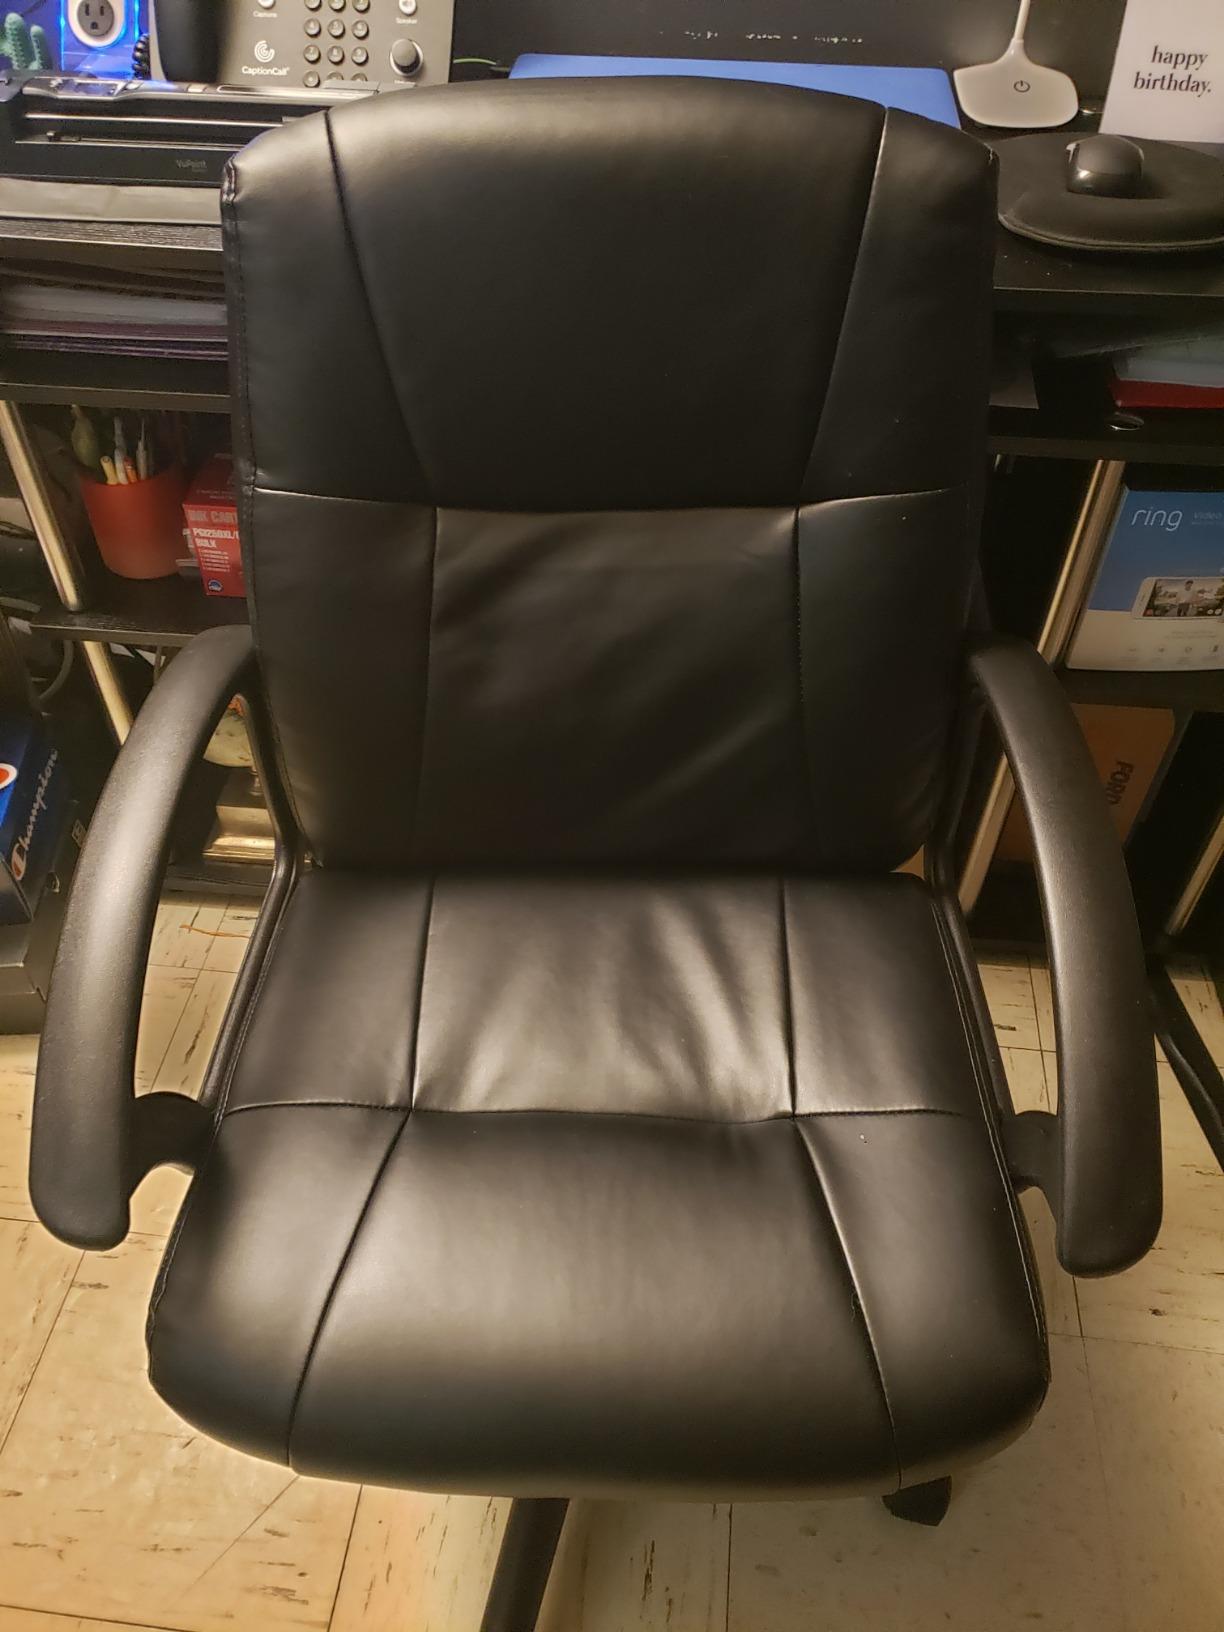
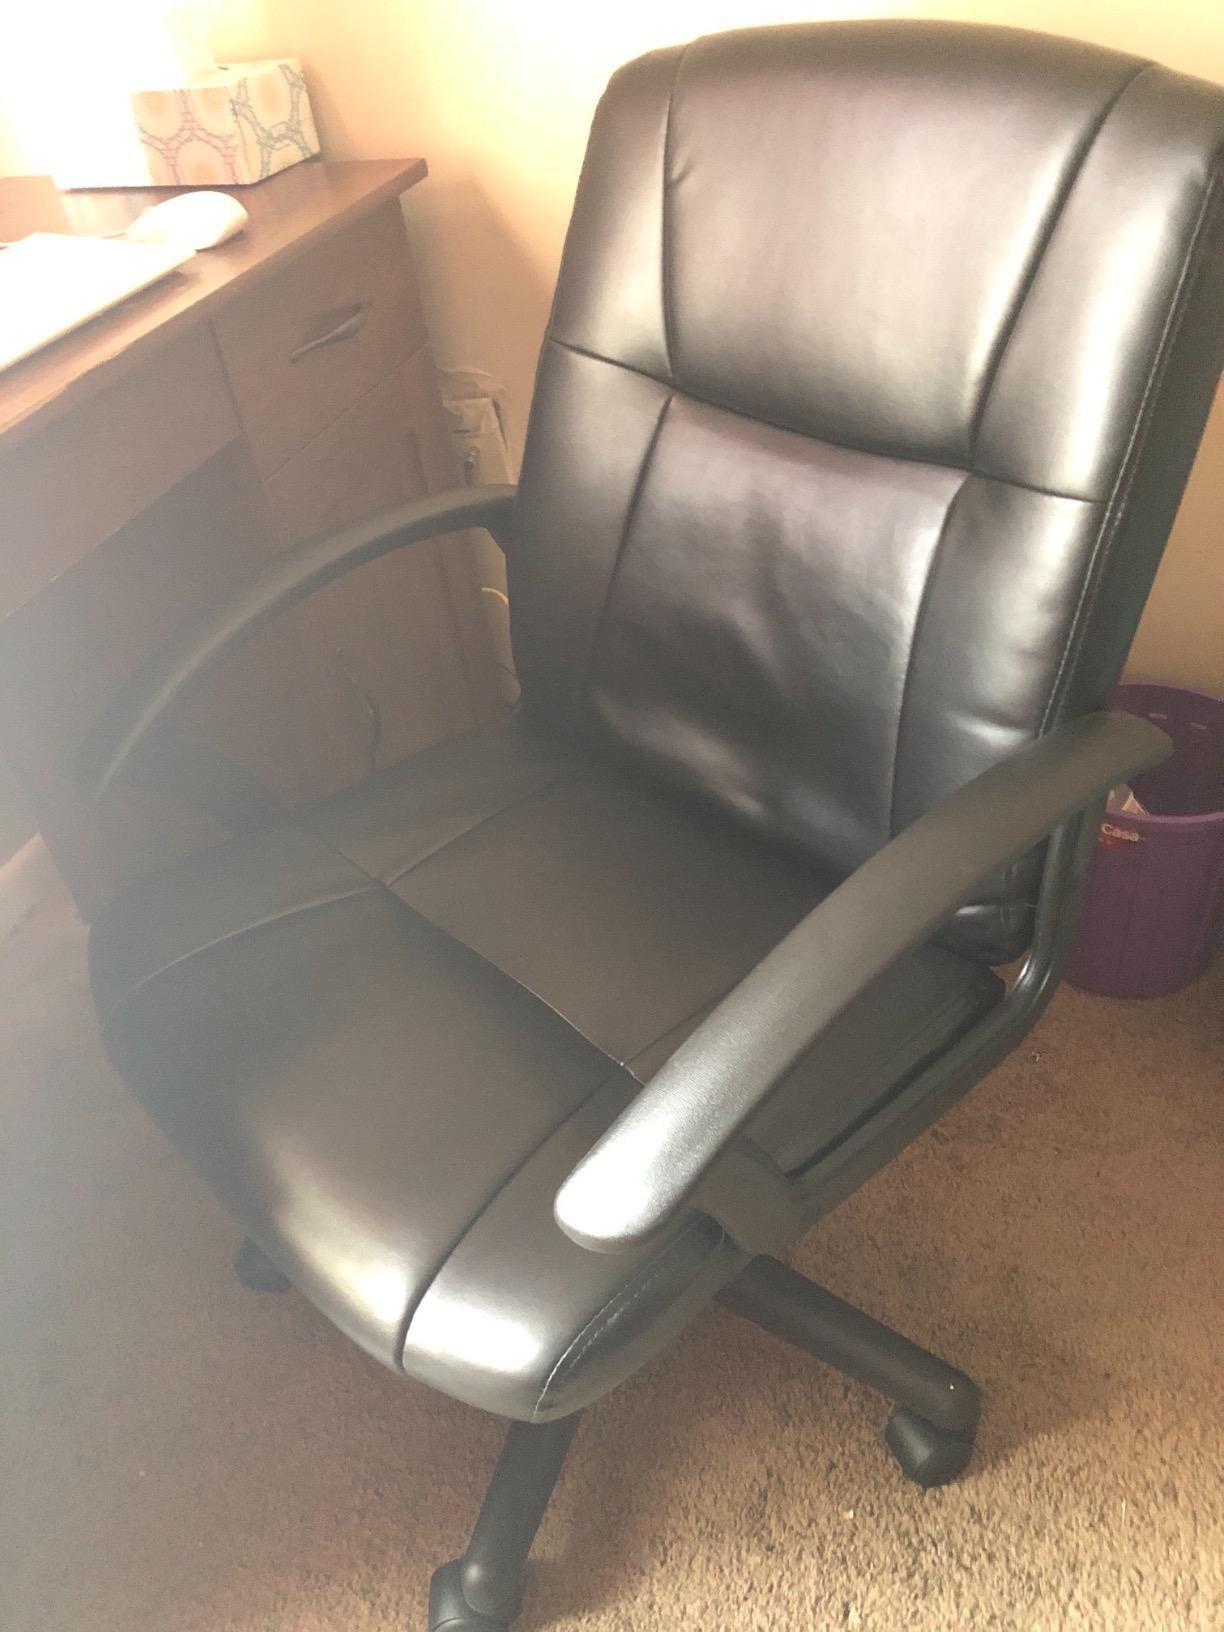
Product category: items_chair
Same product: yes